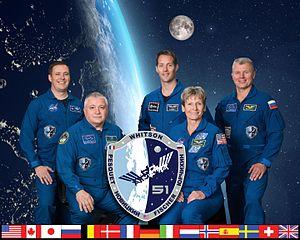
L'expédition 51 est le 51ᵉ roulement de l'équipage permanent de la Station spatiale internationale (ISS). Elle a débuté le 11 avril 2017 et s'est achevée le 2 juin 2017. Elle est commandée, pour la deuxième fois, par l'Américaine Peggy Whitson.